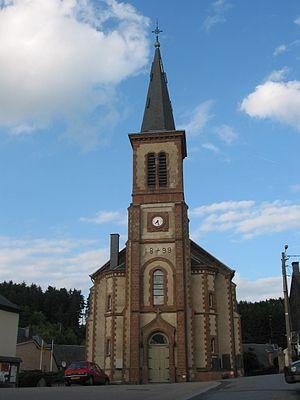
Martelange (Belgique), l’église Saint-Martin.
Martelange est une commune francophone de Belgique située en Région wallonne dans le Pays d'Arlon et dans la province de Luxembourg, ainsi qu’une localité où siège son administration.